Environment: real
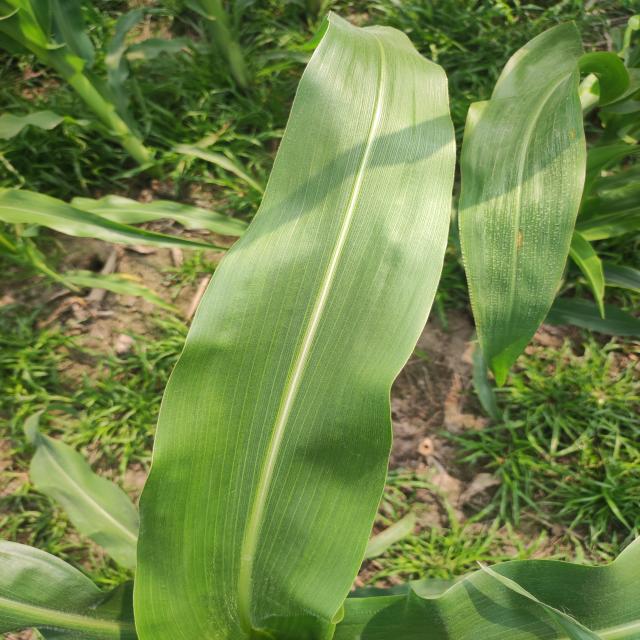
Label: healthy